Gravel bicycle

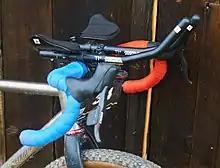
Clip-on aerobars fitted to a gravel bike for racing

Once assembled from cyclocross and road touring bikes, purpose-designed gravel bikes emerged the 2010s as bicycle manufacturers saw a growing sales segment. Many companies, large and small, rapidly took to designing and marketing bikes specific to gravel. Races such as Unbound Gravel and riders such as Dan Hughes helped to shape the trend. By the end of the 2010s, gravel bikes were a significant portion of all bikes sold.